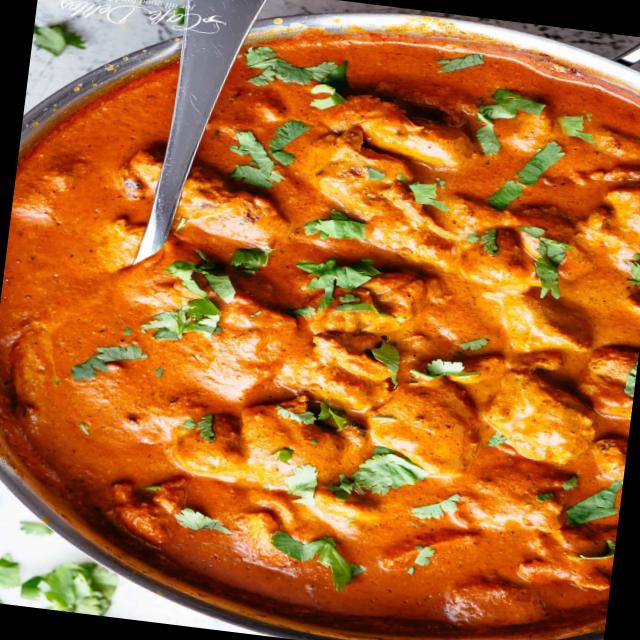
Dish: chicken_curry